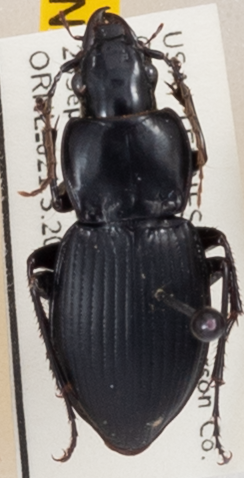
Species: Cyclotrachelus sigillatus
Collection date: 2022-09-28
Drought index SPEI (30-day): -0.432
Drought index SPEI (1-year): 0.1
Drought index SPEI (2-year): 0.44